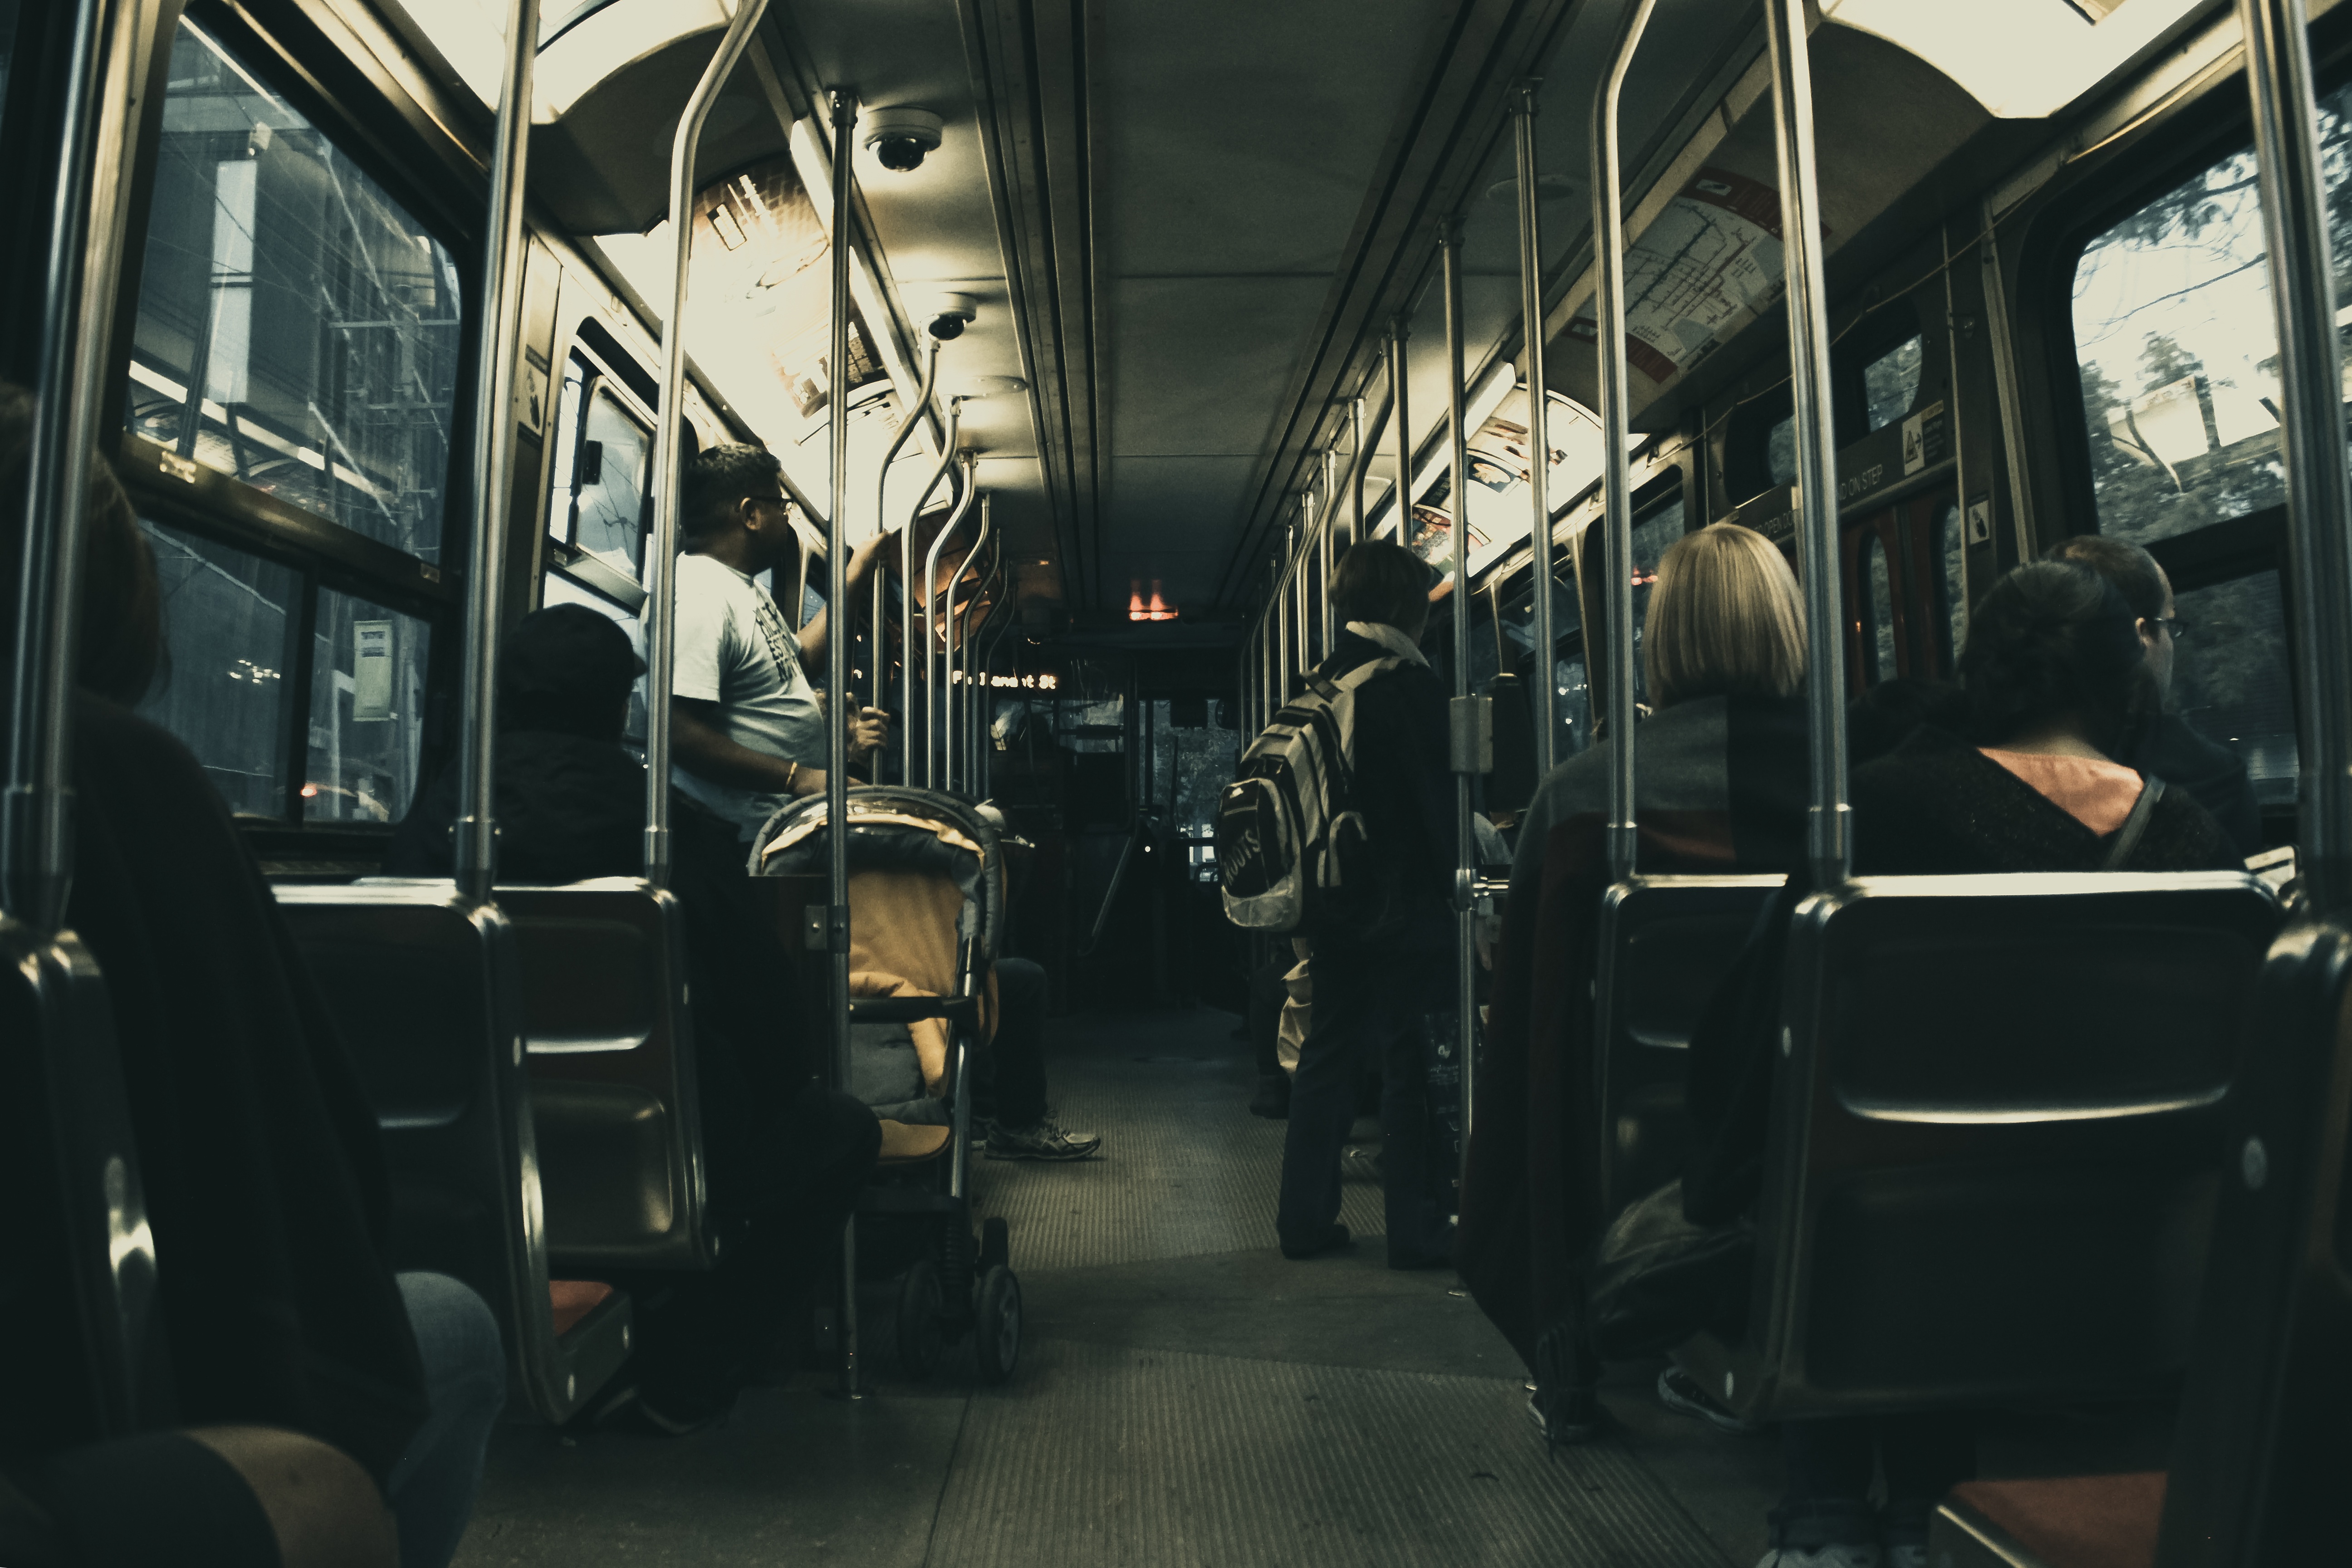
people, transport, vehicle, public transport, bus, passengers, seats, passenger